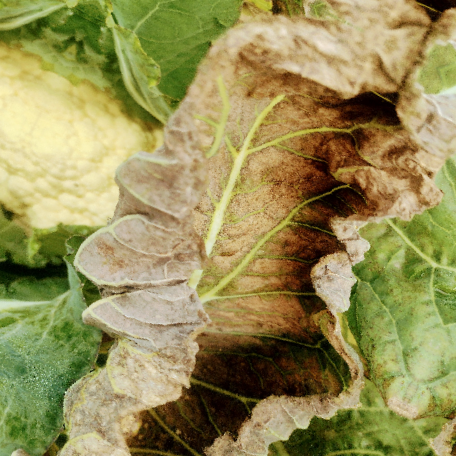
Label: Downy Mildew